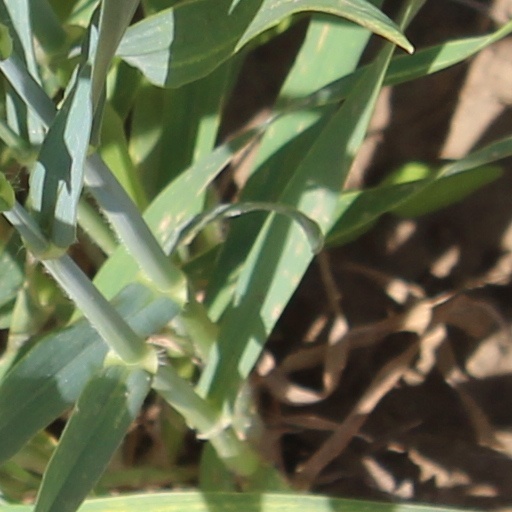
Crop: wheat